Christianity in Iran

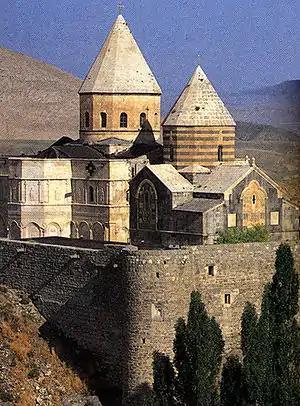
Armenian Monastery of Saint Taddeus, West Azerbaijan, Iran. Believed by some to have been first built in 66 AD by Saint Jude. Local Armenians believe that he and Simon were both buried here. In 1329, the church was reconstructed after an earthquake destroyed the structure in 1319.

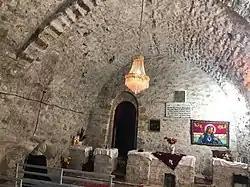
Assyrian Mar Toma church near Urmia, Iran.

According to the "Acts of the Apostles" there were Persians, Parthians and Medes among the first new Christian converts at Pentecost. Since then there has been a continuous presence of Christians in Iran.